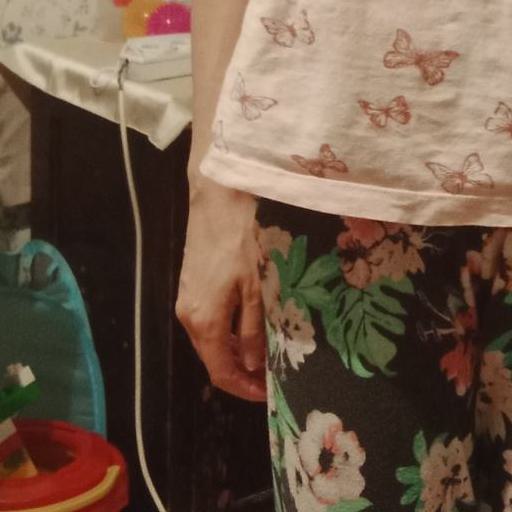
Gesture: no_gesture